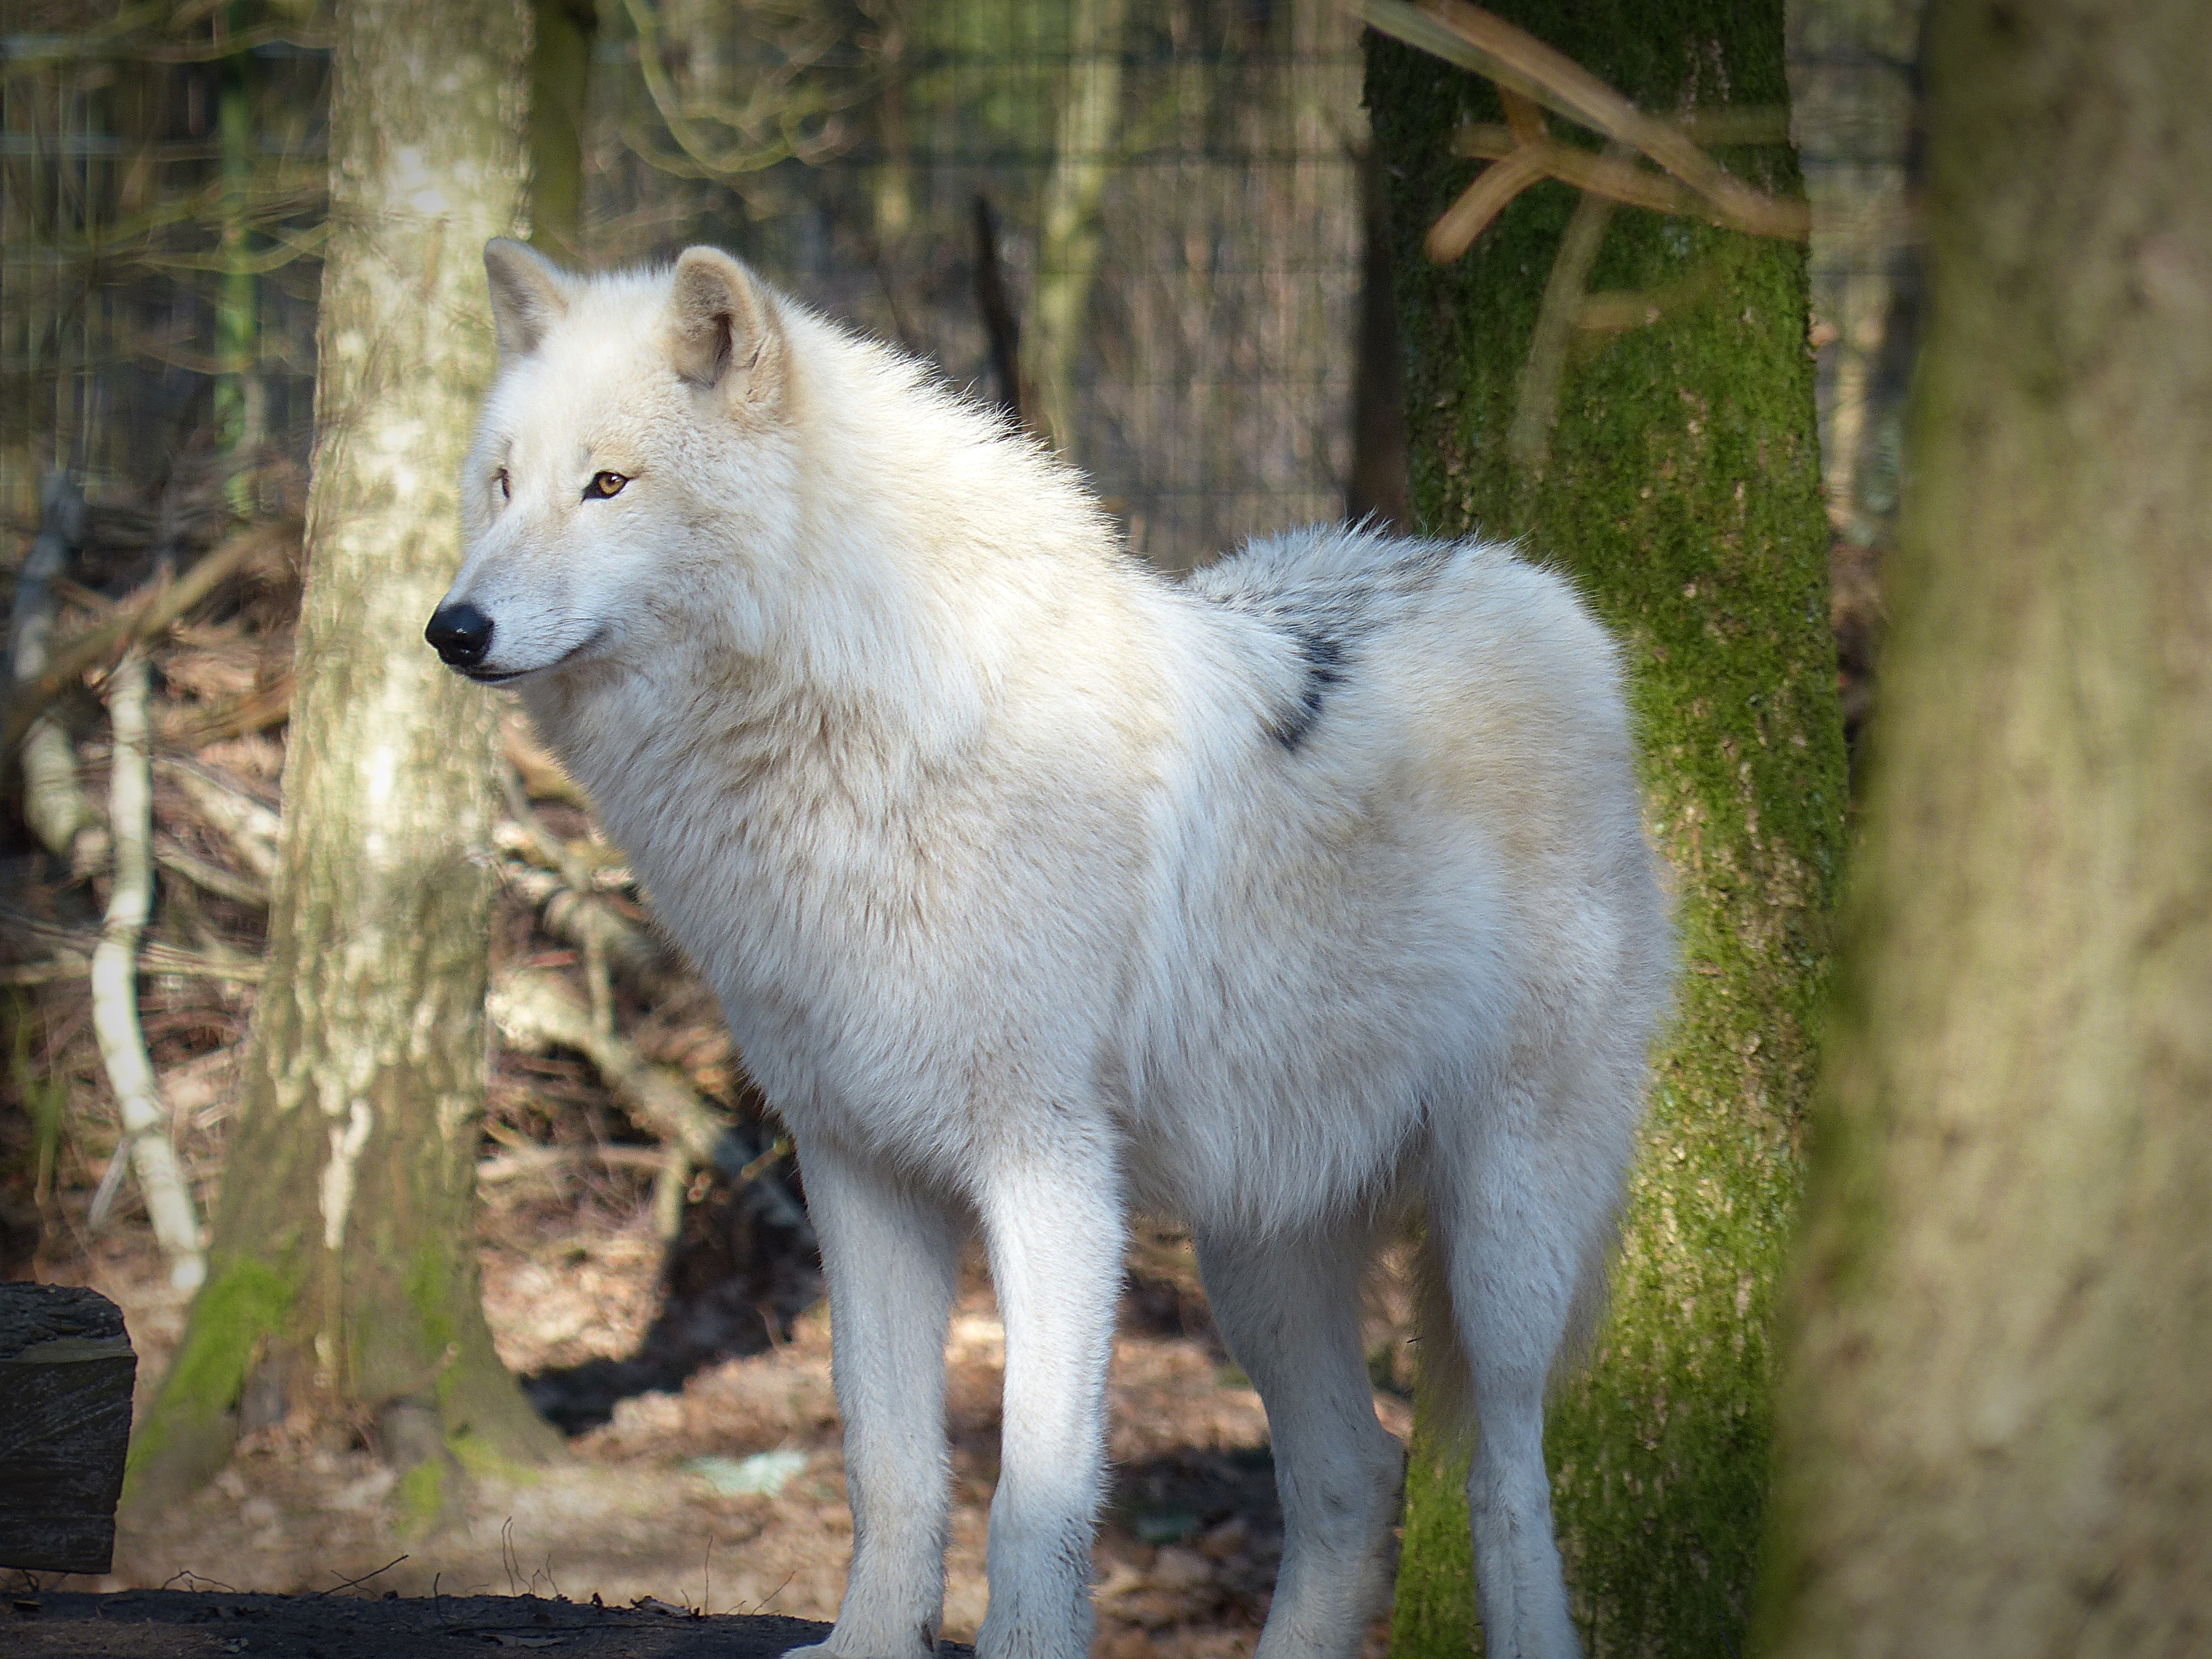
animal, wildlife, mammal, wolf, predator, fauna, arctic fox, wild animal, endangered, vertebrate, animal world, wildlife photography, forest dwellers, carnivores, pack animal, hundeartig, dog like mammal, saarloos wolfdog, wolfdog, czechoslovakian wolfdog, dog breed group, greenland dog, east siberian laika, west siberian laika, canis lupus tundrarum, german spitz